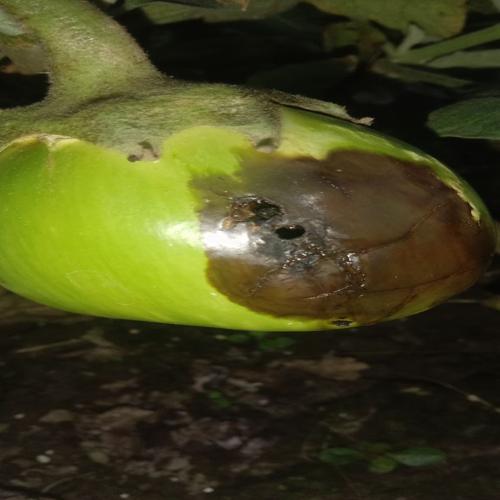
Label: Phomopsis Bright